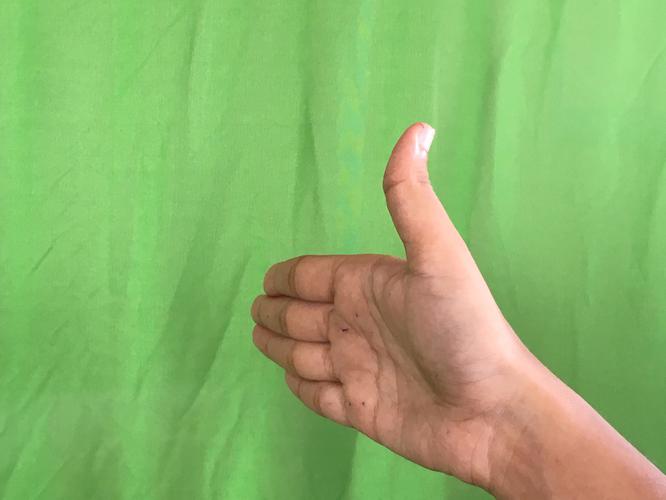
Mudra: Ardhachandran
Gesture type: single_hand